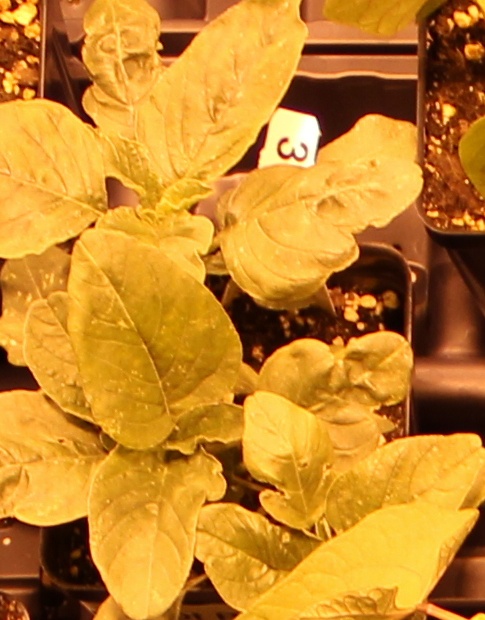
Label: Redroot Pigweed